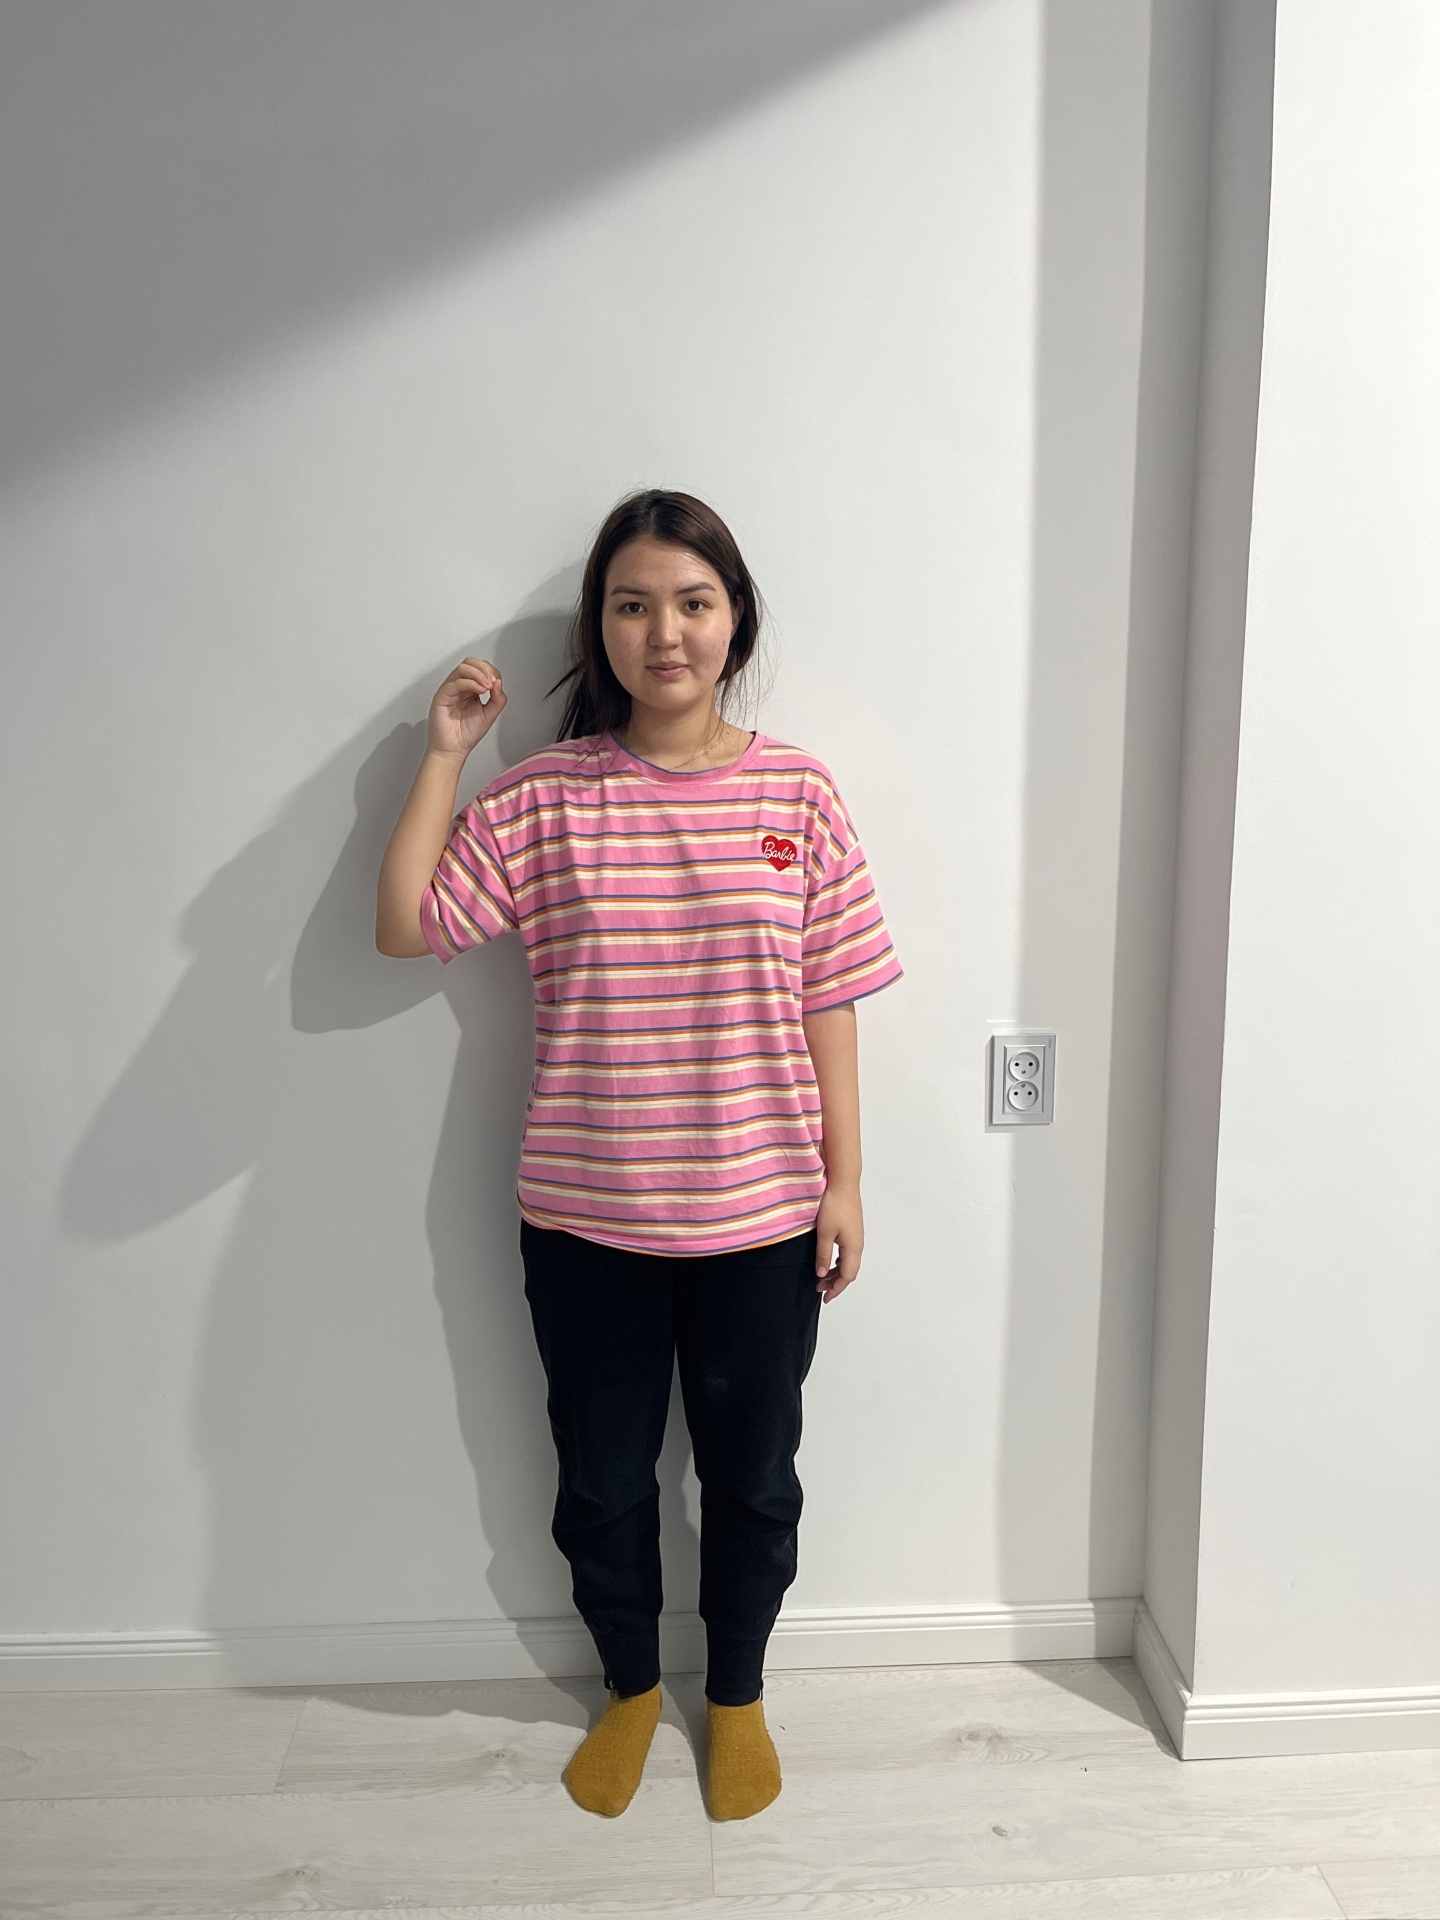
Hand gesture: grip